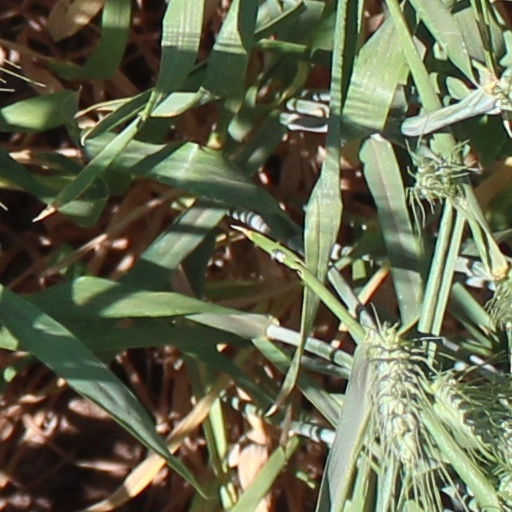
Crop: wheat